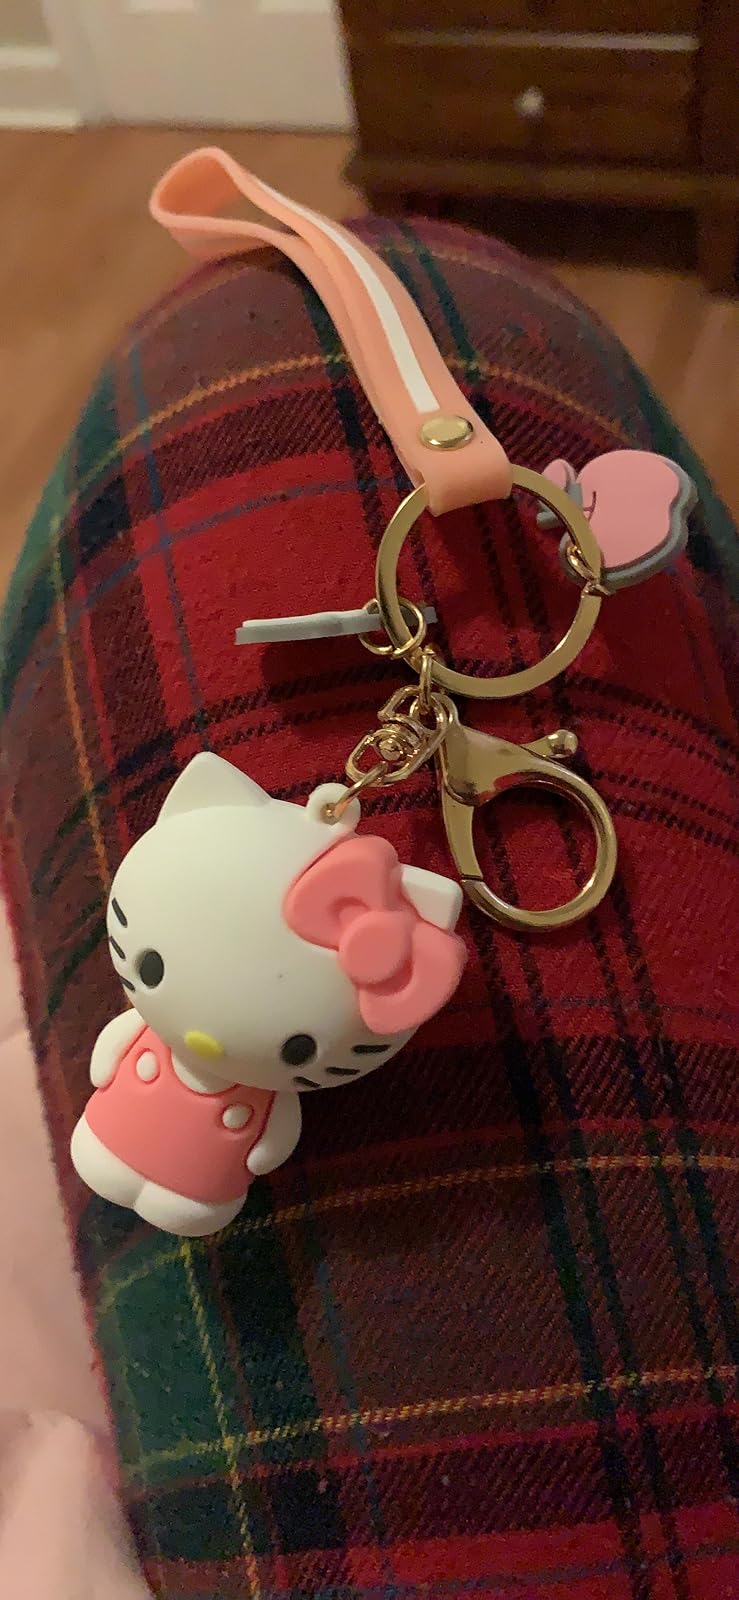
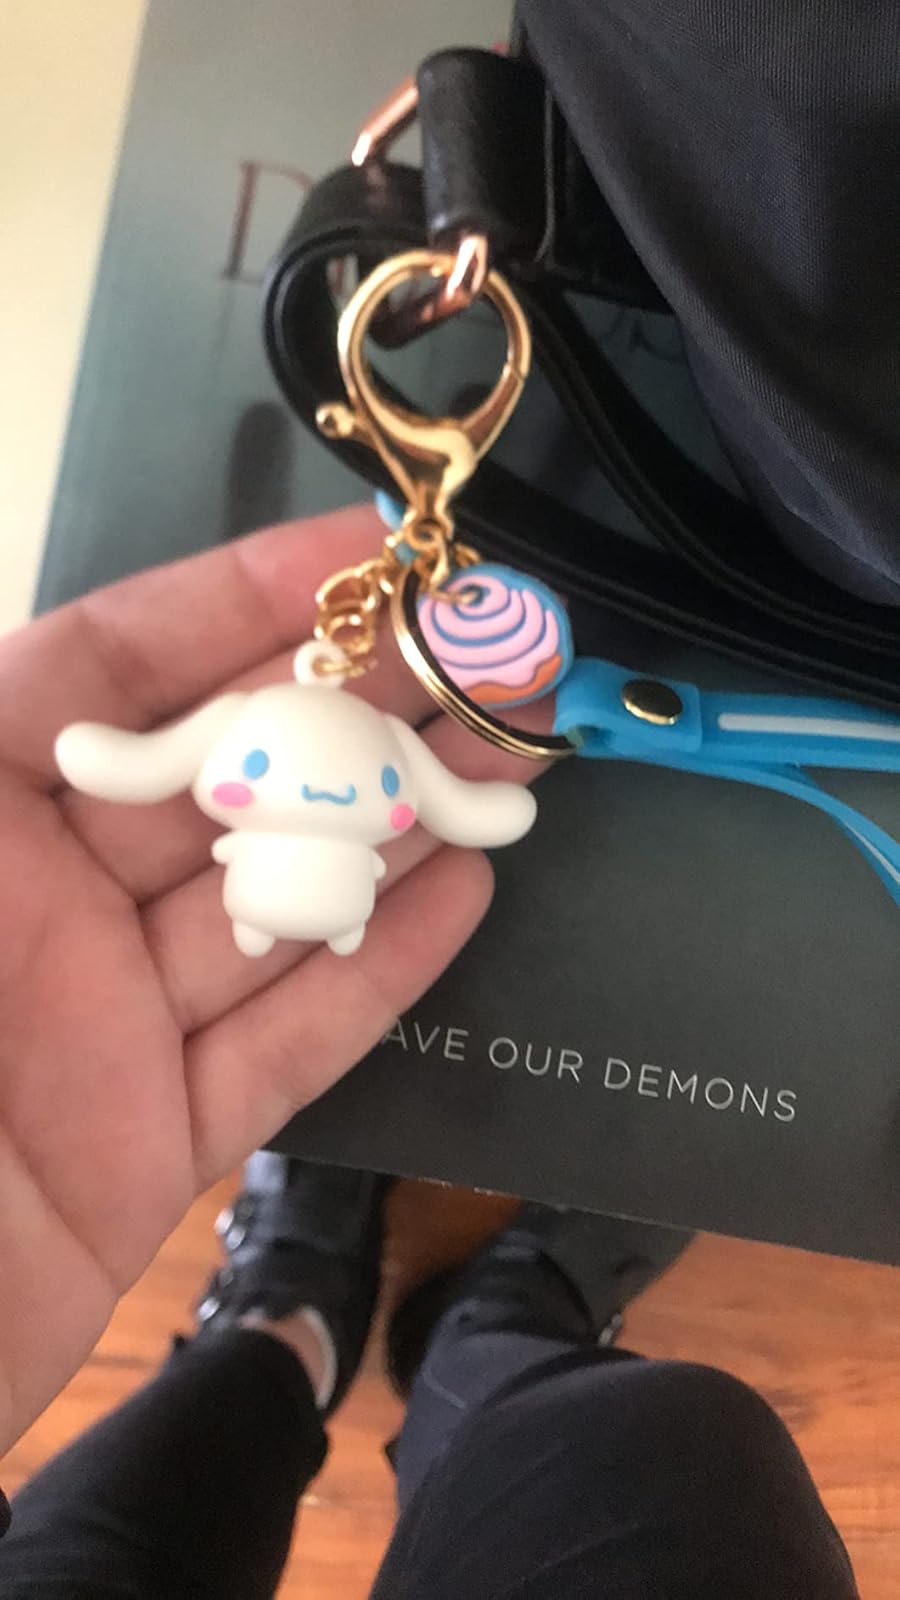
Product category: accessories_keychain
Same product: no